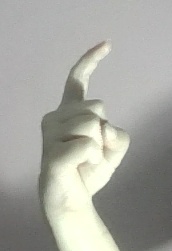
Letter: ra